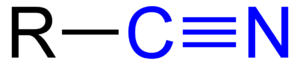
Le groupement nitrile correspond à ≡N et les règles IUPAC de dénomination des nitriles sont claires : par exemple,